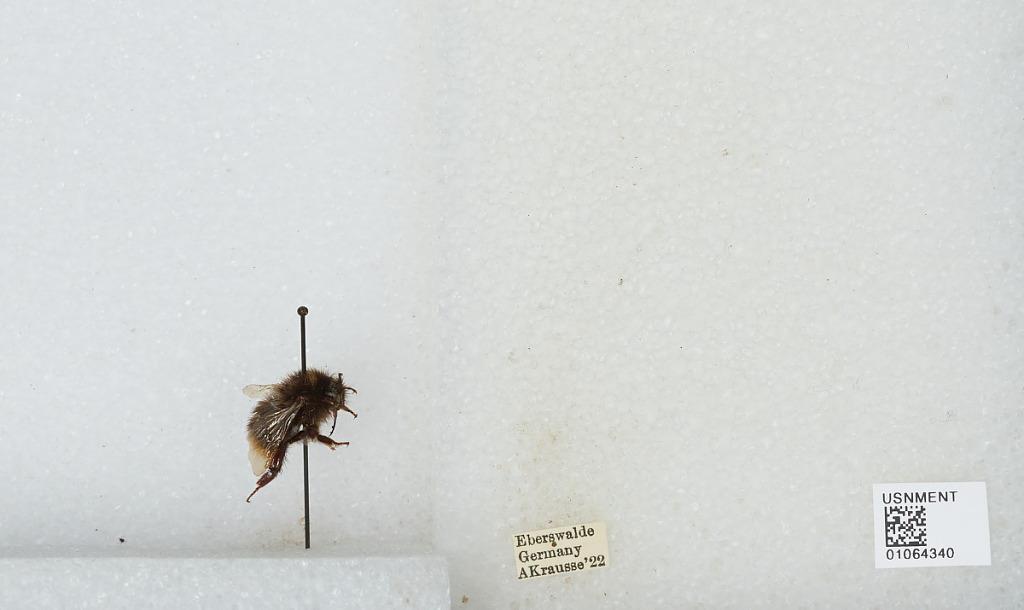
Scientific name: Bombus sp.
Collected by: A. Krausse
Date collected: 1922--
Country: Germany
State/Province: Brandenburg
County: Barnim
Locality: Eberswalde
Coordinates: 52.8356, 13.8182